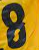
Number: 8